Calvin Sun

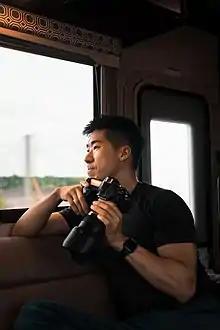
Calvin Sun in 2020

Calvin Datze Sun (born November 20, 1986) is an American physician. Sun is notable for his first-person accounts of the COVID-19 pandemic in New York City emergency rooms and creating the travel blog, The Monsoon Diaries.